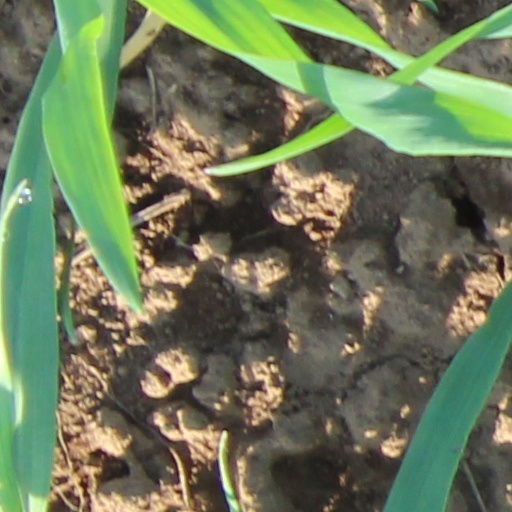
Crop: wheat